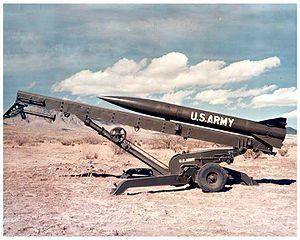
Le MGR-3 Little John est un système de missile balistique conçu et mis en service par l’US Army pendant les années 1950 et 1960. Il était fabriqué par la Douglas Aircraft Company.